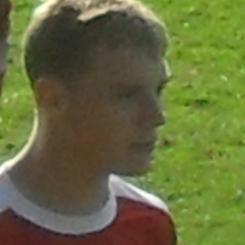
Age: 20